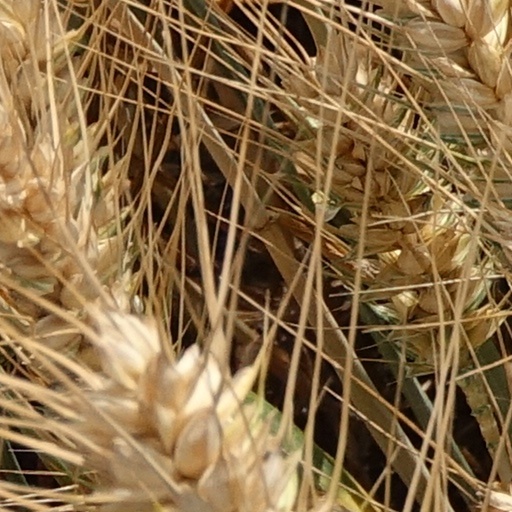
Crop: wheat